Treaty of Fomena

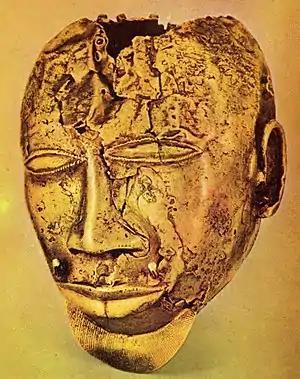
Golden trophy head belonging to the treasury of Kofi Karikari

During the 19th century, the Ashantis launched a series of invasions of the Gold Coast, growing their influence in the region. To combat this, the British launched the Wolseley expedition, commanded by General Garnet Wolseley. The Battle of Amoaful and Battle of Ordashu resulted in the retrieve of Ashanti soldiers and the takeover of Kumasi and nearby areas on 4 February 1874. A few days later on February 13, a meeting was held between the Ashanti and the British requested by Kofi Karikari calling on for peace. This would later be known as the Treaty of Fomena.